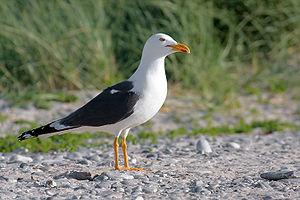
Goéland brun Magyar: Heringsirály 日本語: ニシセグロカモメ Lietuvių: Silkinis kiras
Goéland est un nom vernaculaire ambigu désignant les espèces d'oiseaux marins de la famille des laridés appartenant au genre Larus ainsi que d'autres espèces de cette famille appartenant à d'autres genres. Sur les côtes européennes, l'espèce la plus commune est le Goéland argenté.